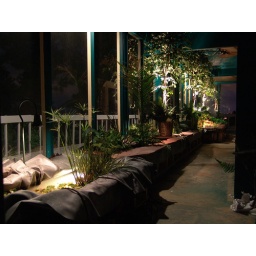
This is an old pic the rock is set now. There is a pond on each end and a river in the middle